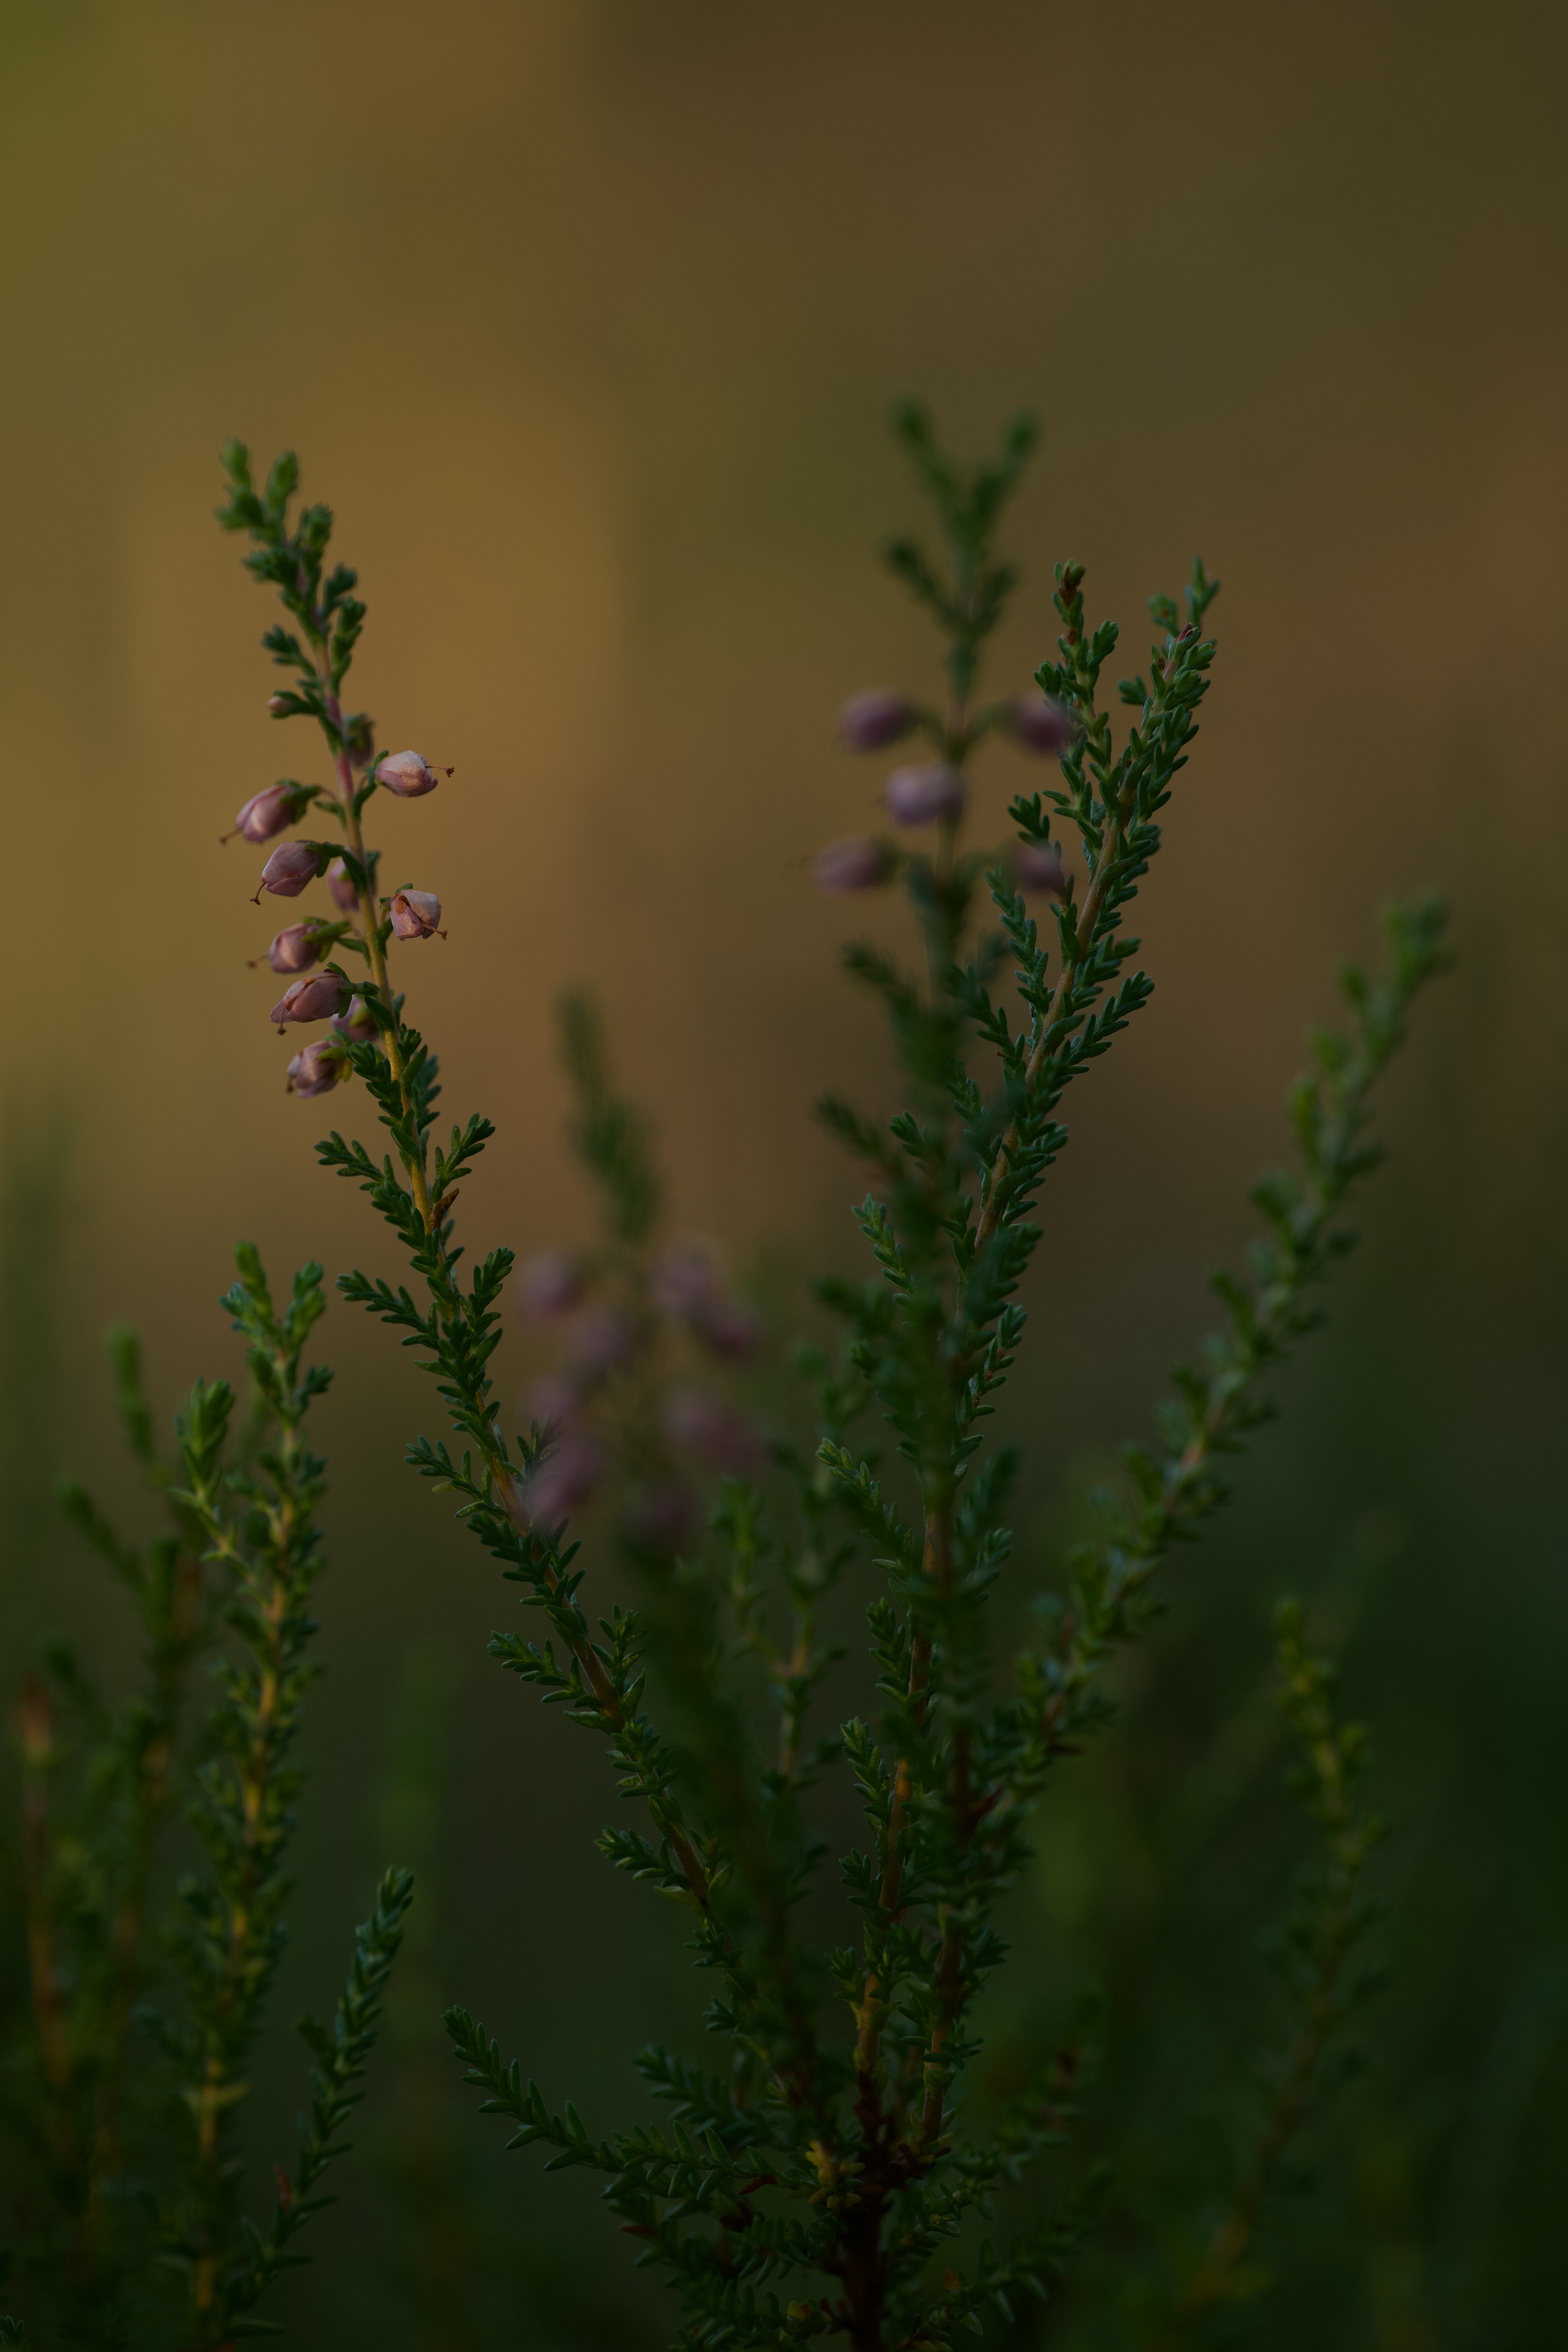
natural, flower, plant, twig, branch, terrestrial plant, flowering plant, grass, annual plant, herbaceous plant, shrub, subshrub, wood, evergreen, forest, Forb, tree, wildflower, herb, conifer, plant stem, Canadian fir, Pedicel, lavender, Yellow fir, broomrape, pine family, larch